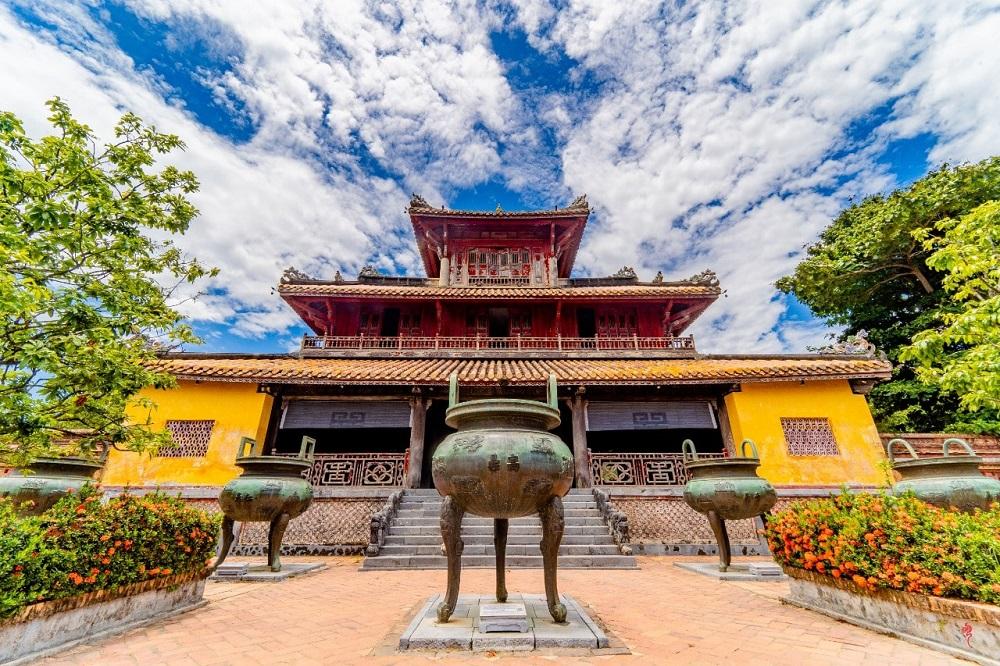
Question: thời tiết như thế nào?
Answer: thời thiết nhiều mây